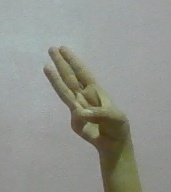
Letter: thaa